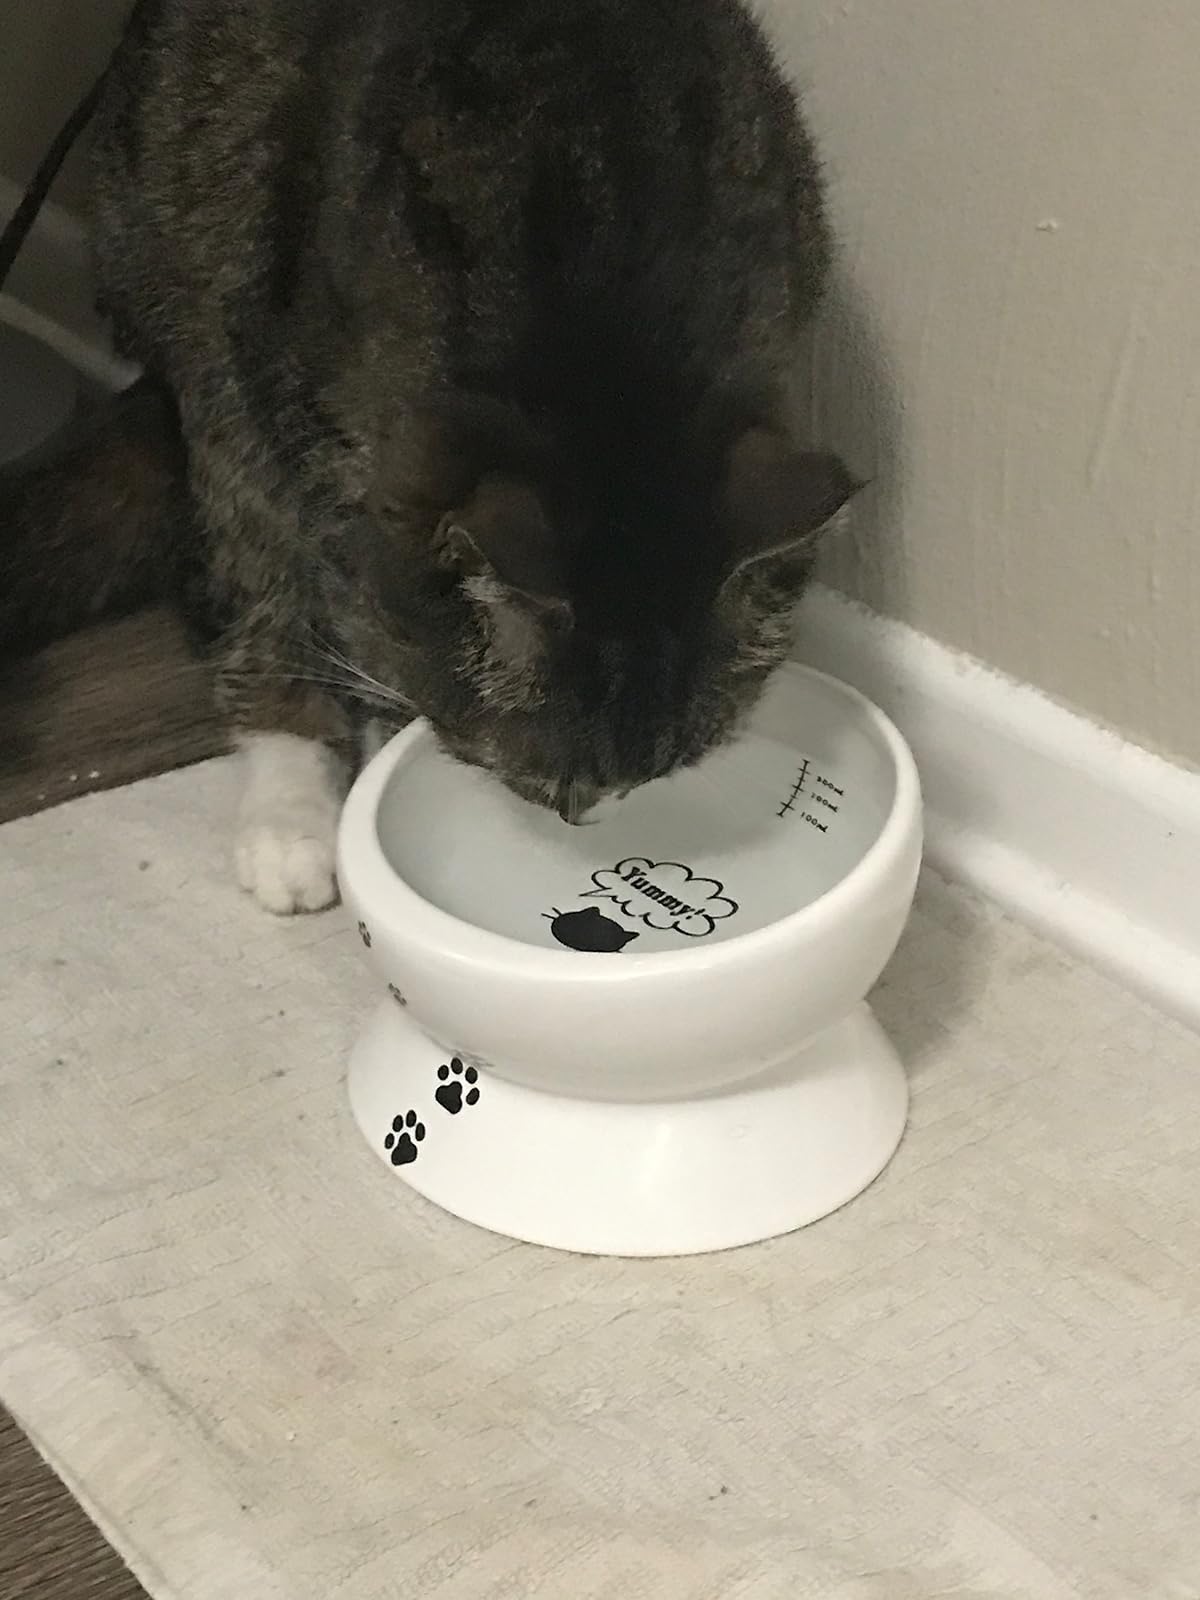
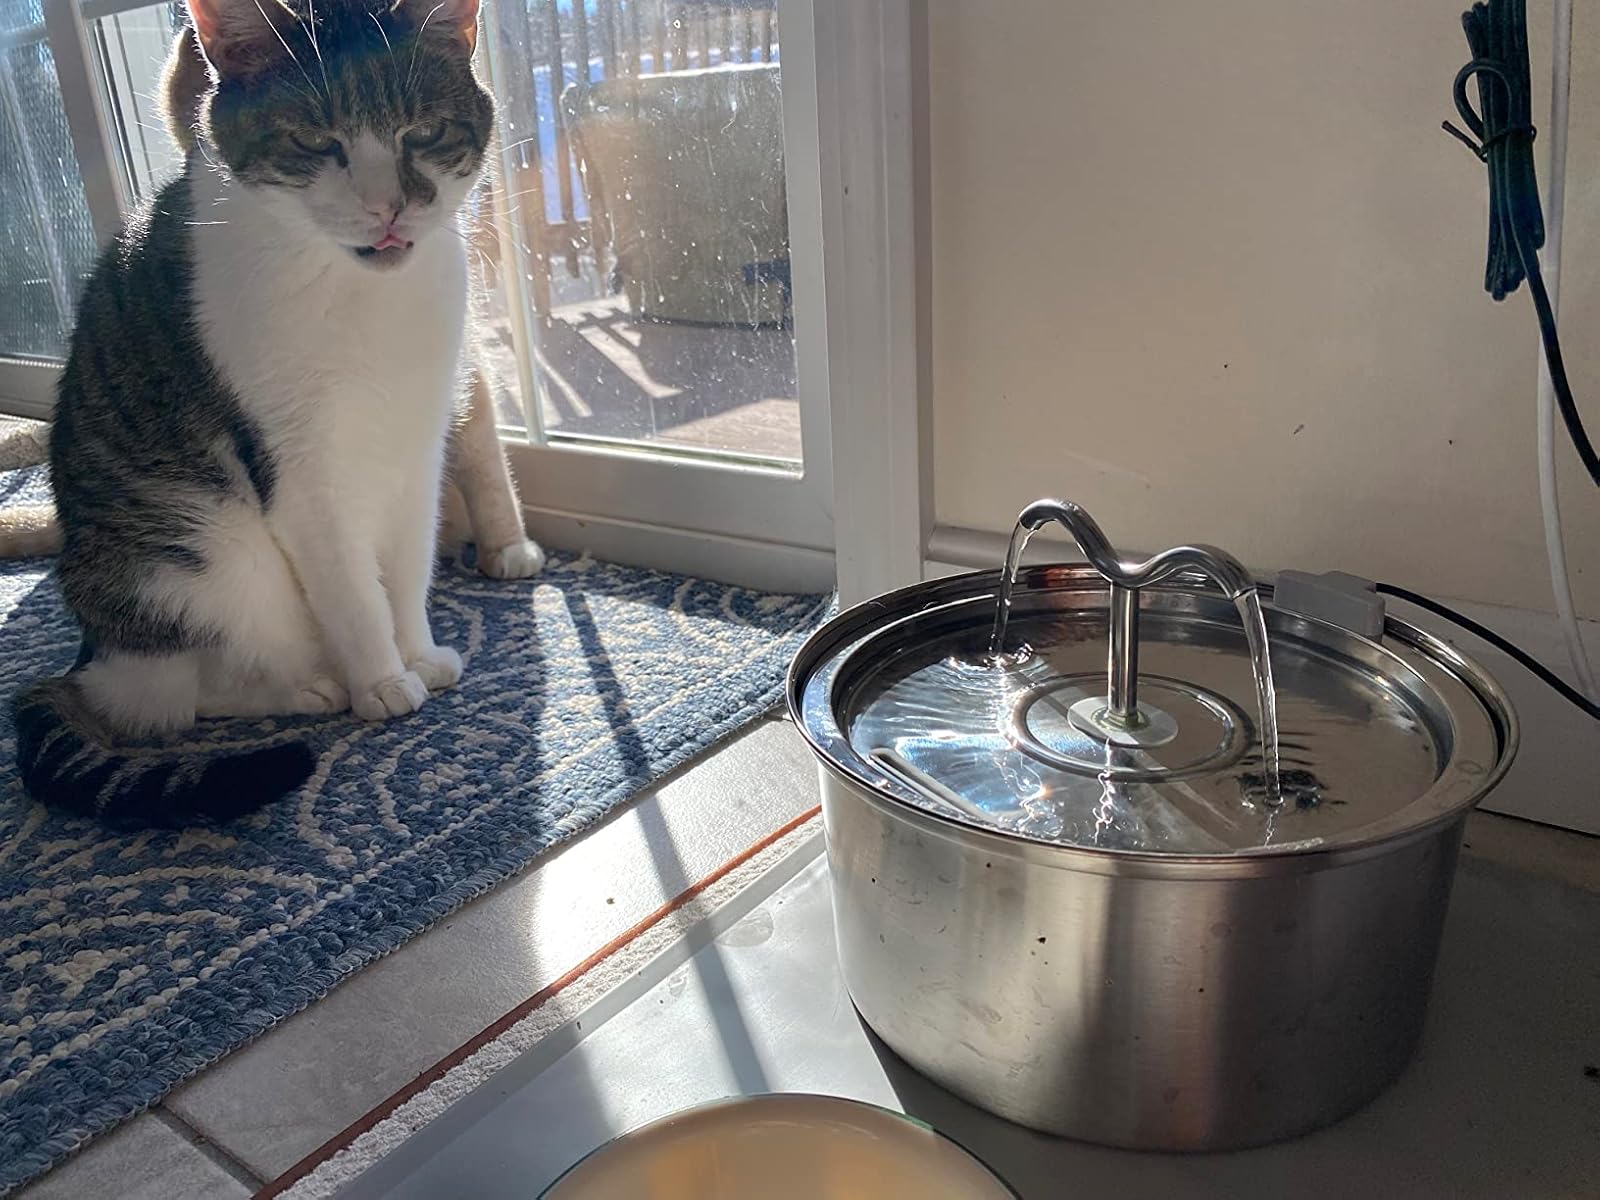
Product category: items_bowl
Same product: no